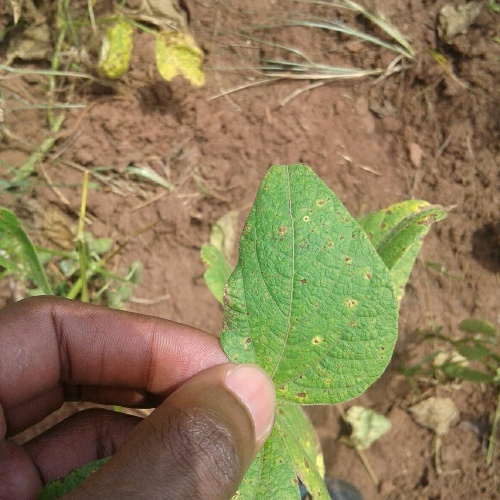
Leaf condition: bean_rust